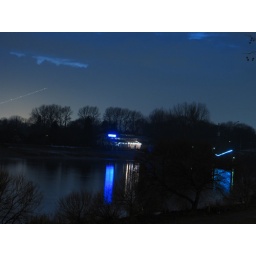
Starting airplane over the river